Olivier Macoux Rivaud de la Raffinière

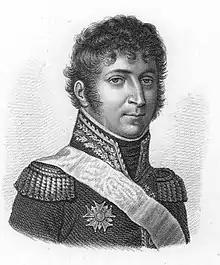
General of Division Olivier Macoux Rivaud de la Raffinière

Olivier Macoux Rivaud, Baron de la Raffinière (10 February 1766, in Civray, Vienne – 19 December 1839, in Angoulême) was a French infantry commander during the French Revolutionary and Napoleonic Wars.